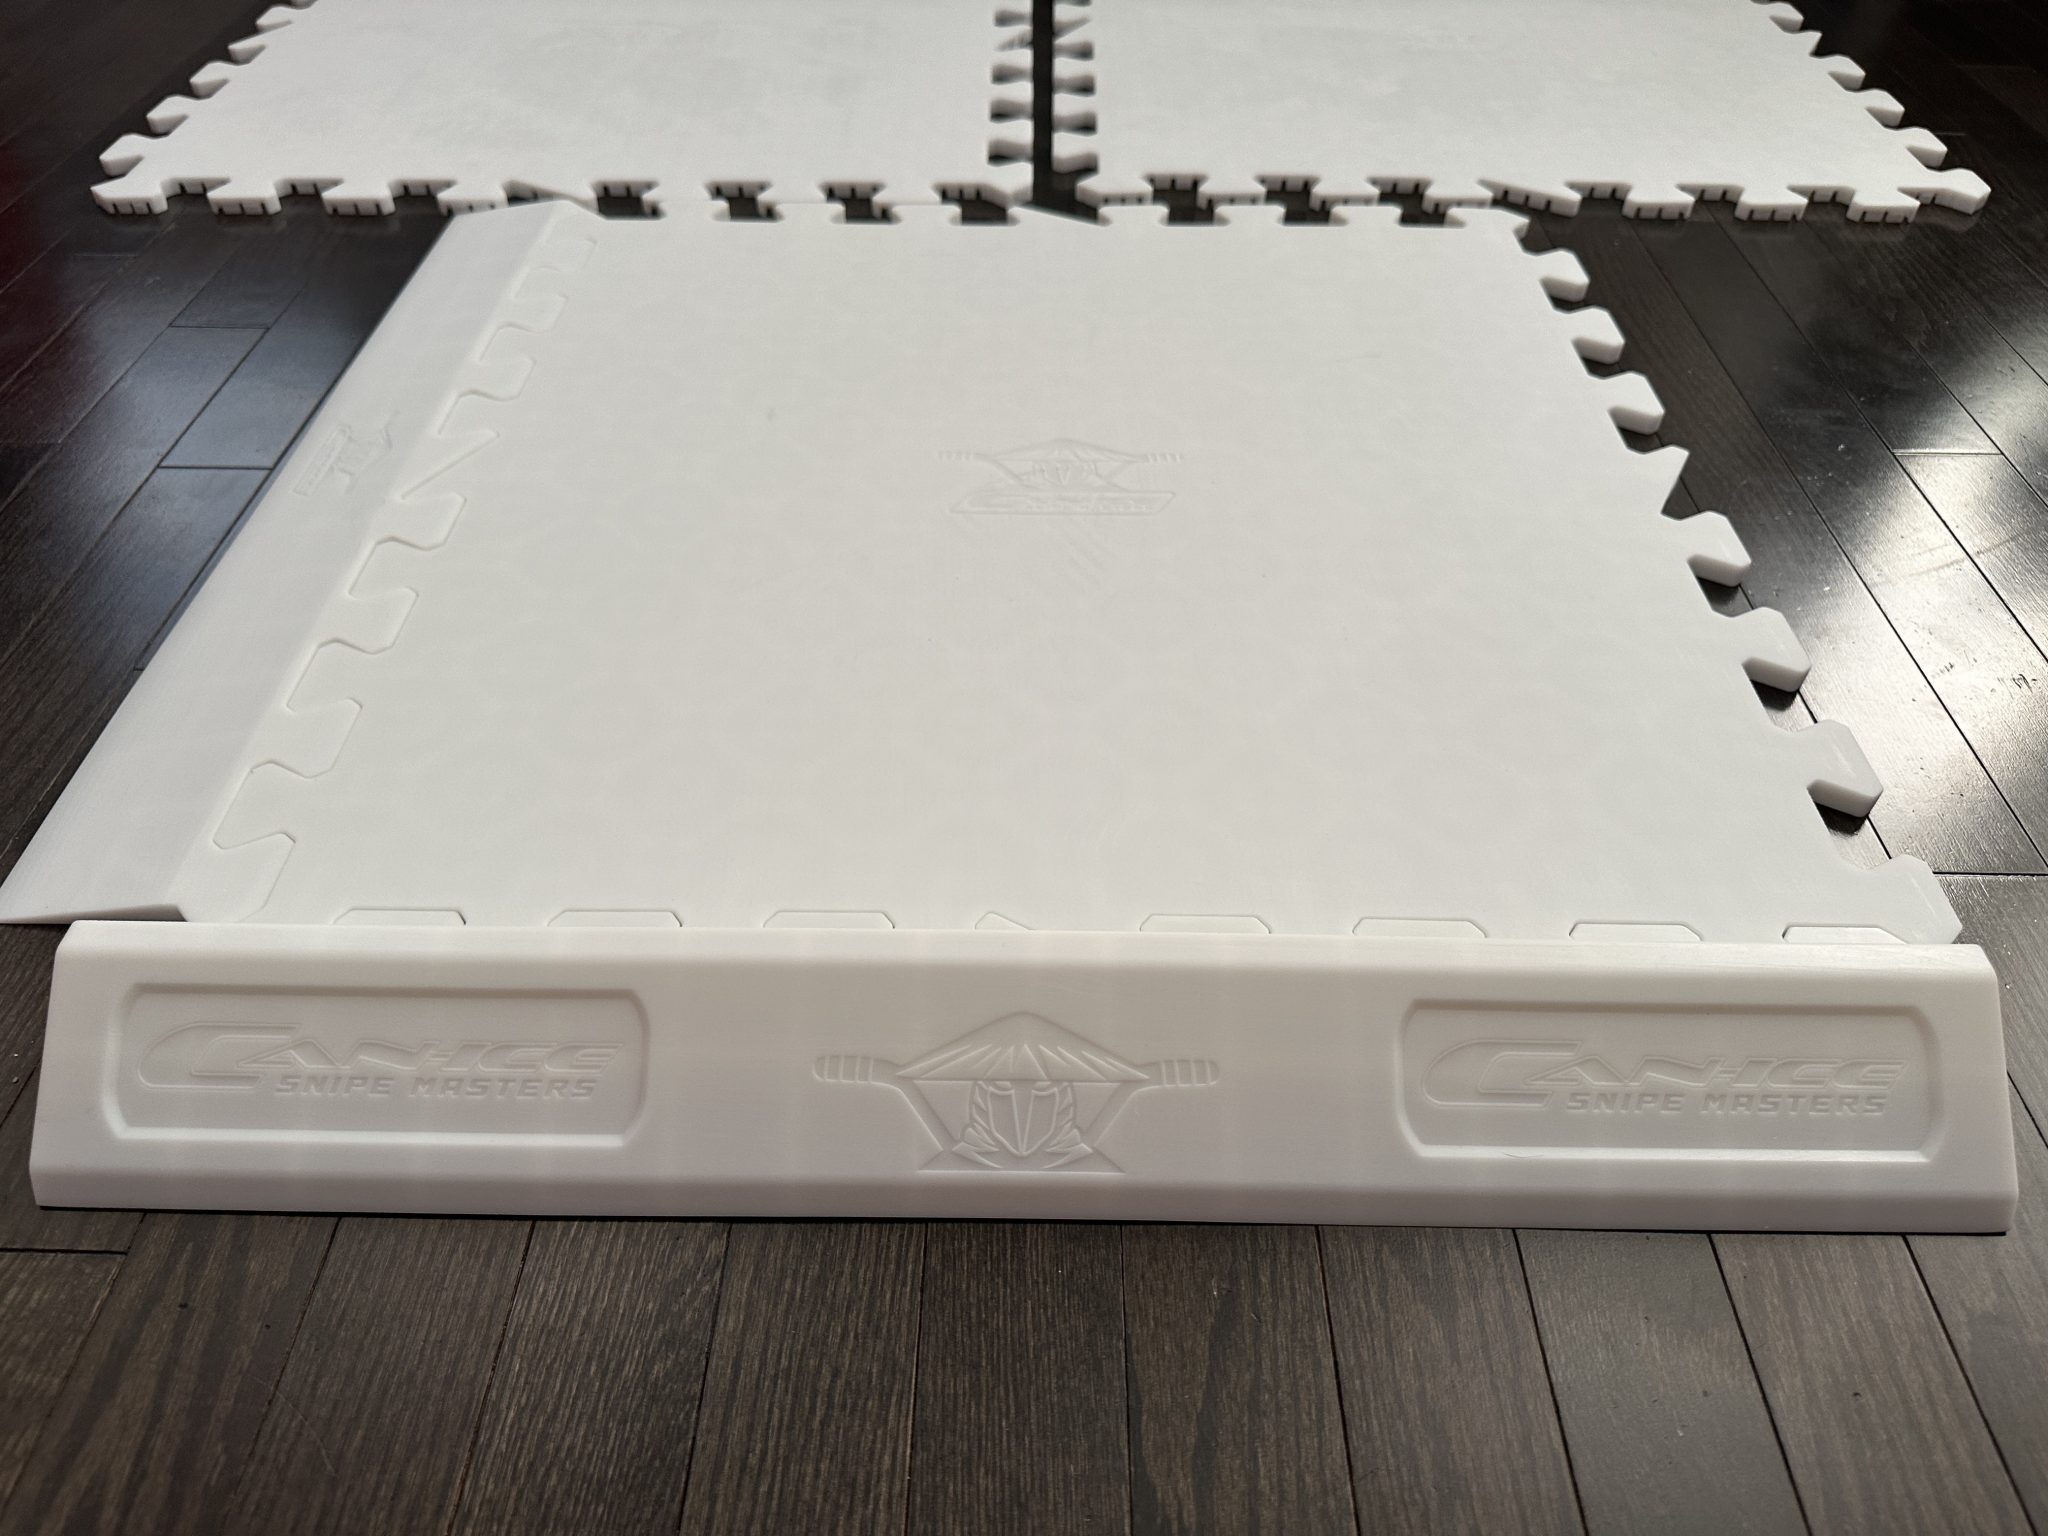
Snipe Masters Finishing Edge
** Shipping now while supplies last ** Bonus if you purchase 11 or more boxes of the 10 pack of tiles . No additional shipping charged for the 11th or more boxes. Contains: 1 Snipe Masters Finishing Edge (Coming Soon) After more than two years of innovation, research & development and product testing we are extremely excited to announce our game-changing, industry leading single sided synthetic ice tile. Introducing the Can-Ice Snipe Masters 2’x2′ Tile; a skateable, single sided, synthetic ice tile brought to you at the most affordable price! These Snipe Masters single sided tiles are half an inch thick with a skating surface more durable than any other brand with an average life span of 3-5 years based upon hard skating and proper care. The Can-Ice Snipe Masters tiles are the perfect portable solution for anyone on a tight budget who is serious about taking their training to the next level. A huge advantage of the Snipe Masters Series 2’x2′ tiles is that they are designed with highly engineered side locking tabs which allow for perfectly flat and seamless assembly even on slightly uneven ground. Take advantage of our introductory pricing now, while supplies last! Hello
Brand: Can-Ice
Category: Sporting Goods > Athletics > Figure Skating & Hockey > Ice Skate Parts & Accessories > Ice Skate Sharpeners